A Moment of True Feeling

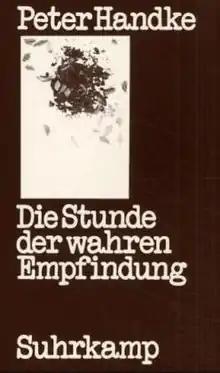

A Moment of True Feeling is a 1975 novel by the Austrian writer Peter Handke.